Protected cruiser

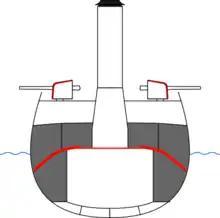
A schematic section of a protected cruiser illustrating the protection scheme. Red lines delineate the armoured deck and gun-shields, and grey areas represent the protective coal-bunkers. Note that the deck is thickest on the slopes, that the upper coal bunker is divided longitudinally to allow the outer layer of coal to be maintained while the inner bunker is emptied, and the watertight double-bottom.

Following the "Leander" class, the next small cruisers designed for the Royal Navy were the of 1883. Derived from the previous class, these were also protected cruisers but with a full-length armoured deck for superior protection. The "Merseys" were born from a different tactical conception to their forebears and this was reflected in their armament arrangement. They were conceived as 'fleet torpedo cruisers' to carry out attacks on the enemy battle line and featured heavy guns fore and aft with excellent fields of fire. Despite public Admiralty criticism of Elswick designs, it is clear that the "Mersey" class was heavily influenced by the Italian 'torpedo ram cruiser' "Giovanni Bausan", a design itself derived from "Esmeralda". Thus, the British notion of the protected cruising warship was being shaped early on by the commercial export models coming out of Elswick. (For the following decade, practically any British cruiser which was seen to have eschewed very heavy firepower in favour of conservative design balance was subject to fierce public criticism, and this period coincided somewhat unfortunately with Sir William White's tenure as DNC.)